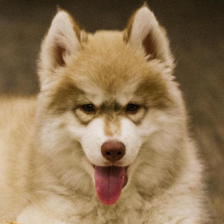
Label: animals